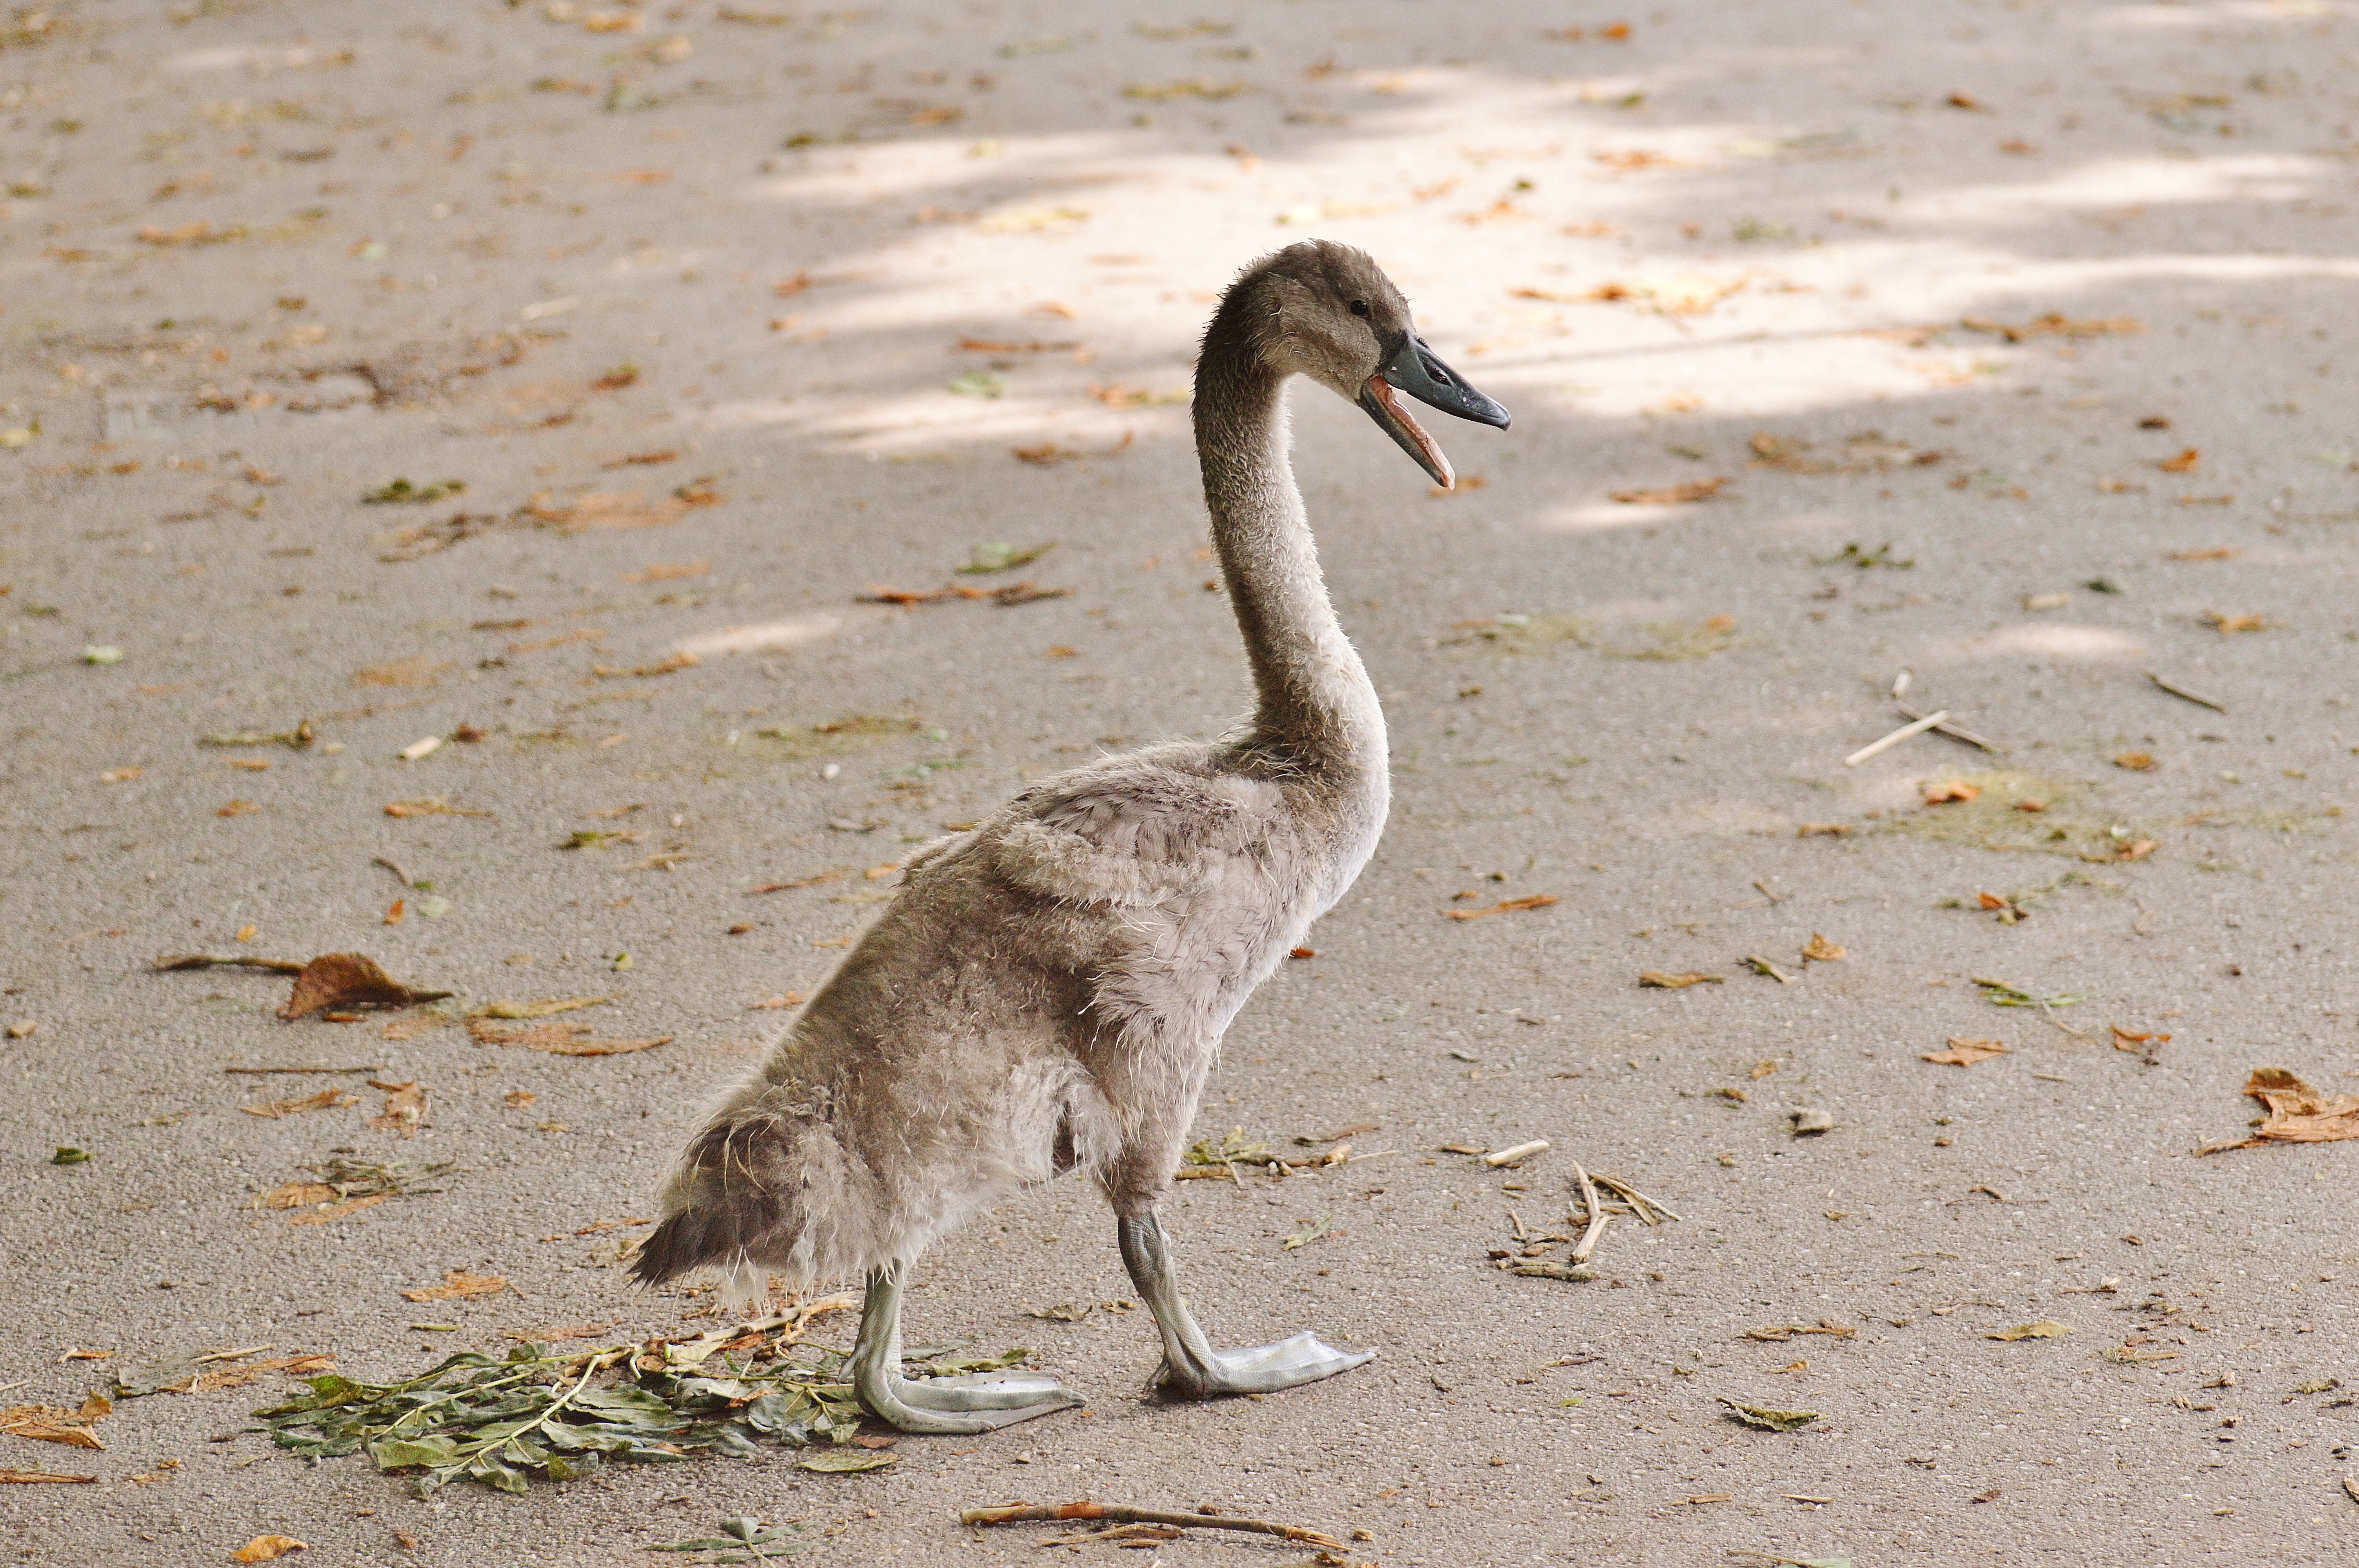
water, bird, run, wildlife, beak, feather, fauna, plumage, swan, swans, vertebrate, waters, away, water bird, young animal